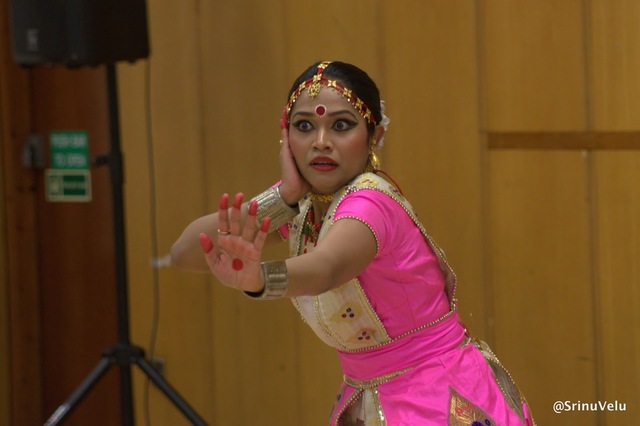
Dance form: sattriya